Wyrd Sisters

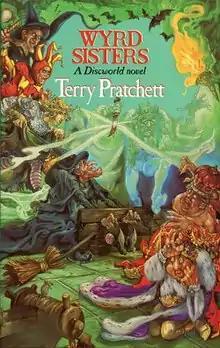
First edition

Wyrd Sisters is Terry Pratchett's sixth "Discworld" novel, published in 1988. It re-introduces Granny Weatherwax of "Equal Rites".